Ernakulam Public Library

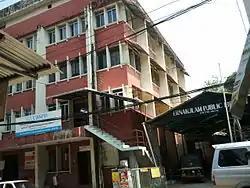

Ernakulam Public Library is a public library in Kochi in the state of Kerala, India. Established in 1870, it is the oldest public library in Kerala. The library serves as the most important information store and cultural centre of Ernakulam and has a collection of several books on various subjects. This library contributed a lot to the social and cultural improvements of the city over the past three centuries.